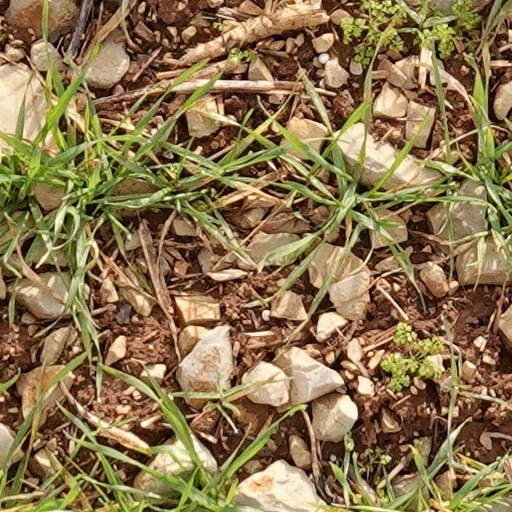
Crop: wheat